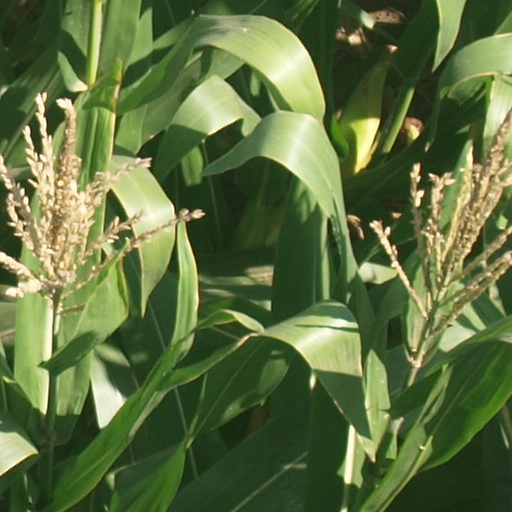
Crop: maize; corn